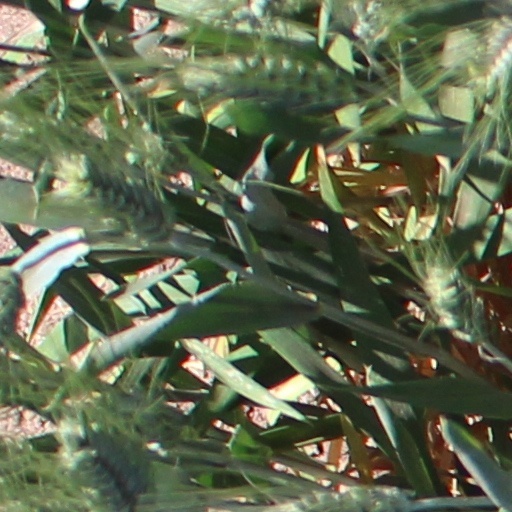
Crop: wheat